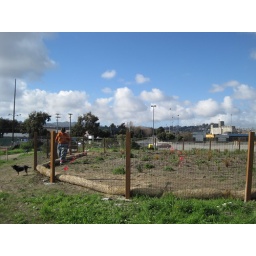
fence around leach field